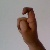
The image shows a hand gesture representing the letter 'X' in Indian Sign Language.